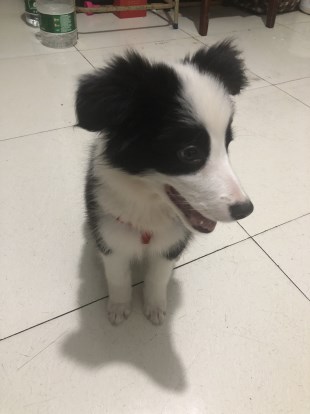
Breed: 2594-n000109-Border_collie